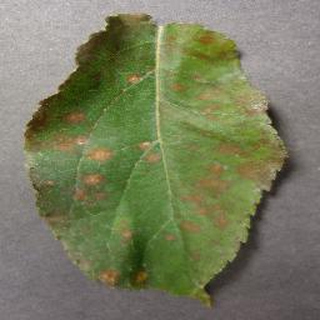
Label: apple_cedar_apple_rust